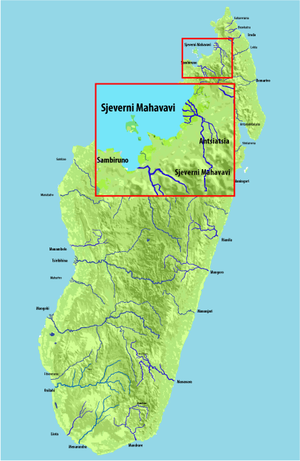
Le Mahavavy, ou Mahavavy Nord est un fleuve du versant ouest de Madagascar dans la région Diana. Il se jette dans l'Océan Indien.